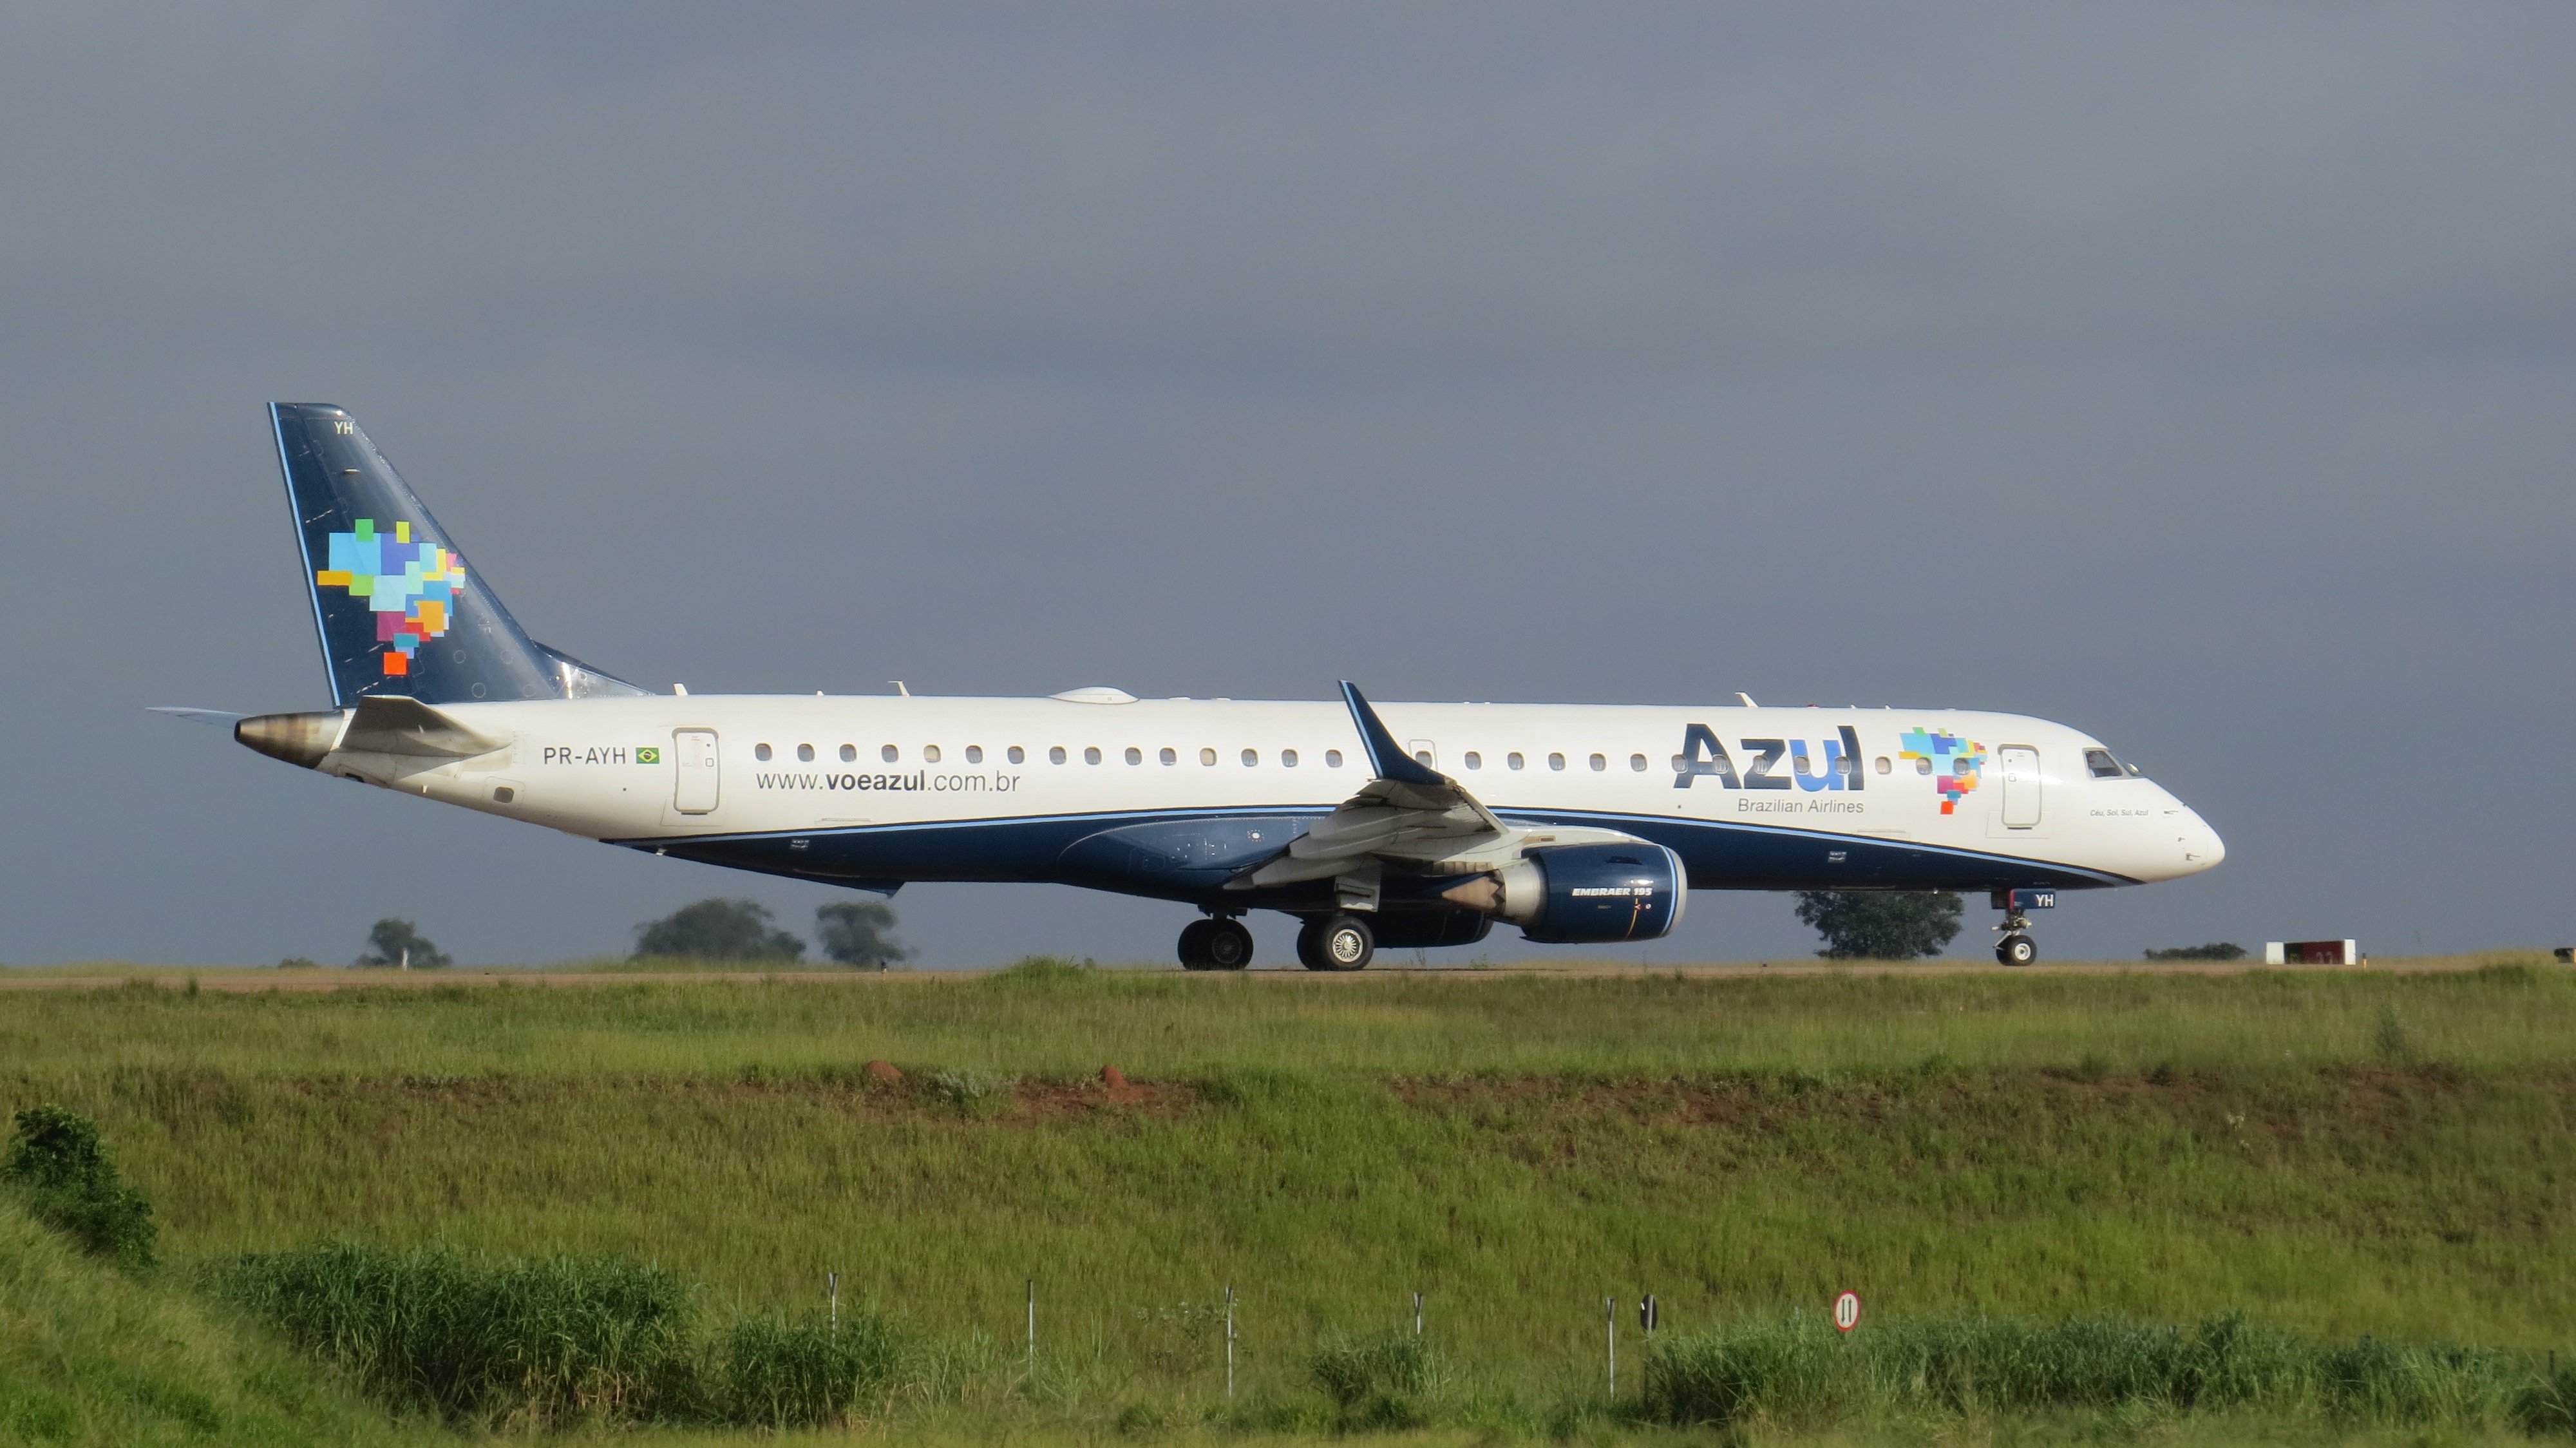
wing, air, airport, airplane, plane, aircraft, transport, vehicle, airline, aviation, flight, blue, airliner, airbus, boeing, takeoff, take off, jet aircraft, stage length, air travel, boeing 757, atmosphere of earth, narrow body aircraft, airbus a320 family, embraer erj 145 family